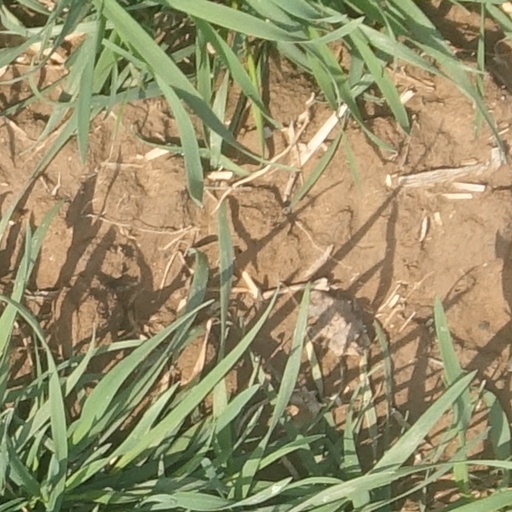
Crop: wheat